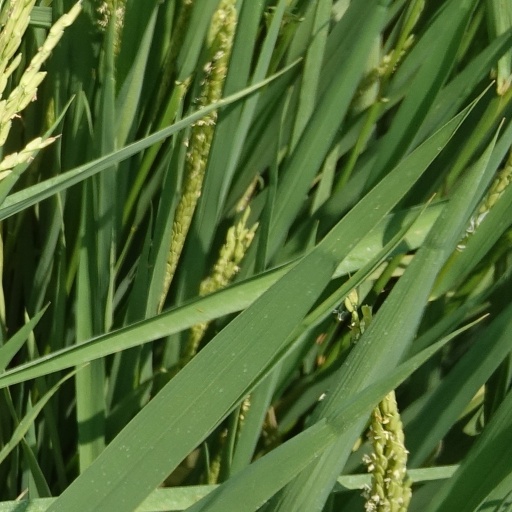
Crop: rice